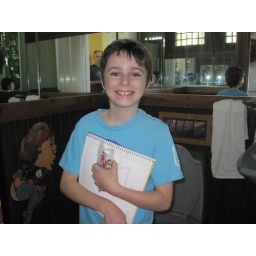
having fun with the mirrors in the bathroom